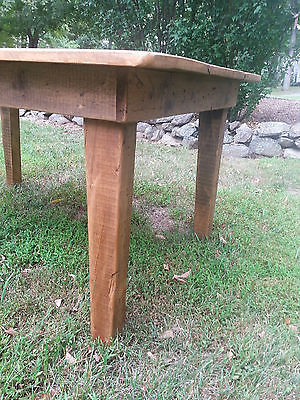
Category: table